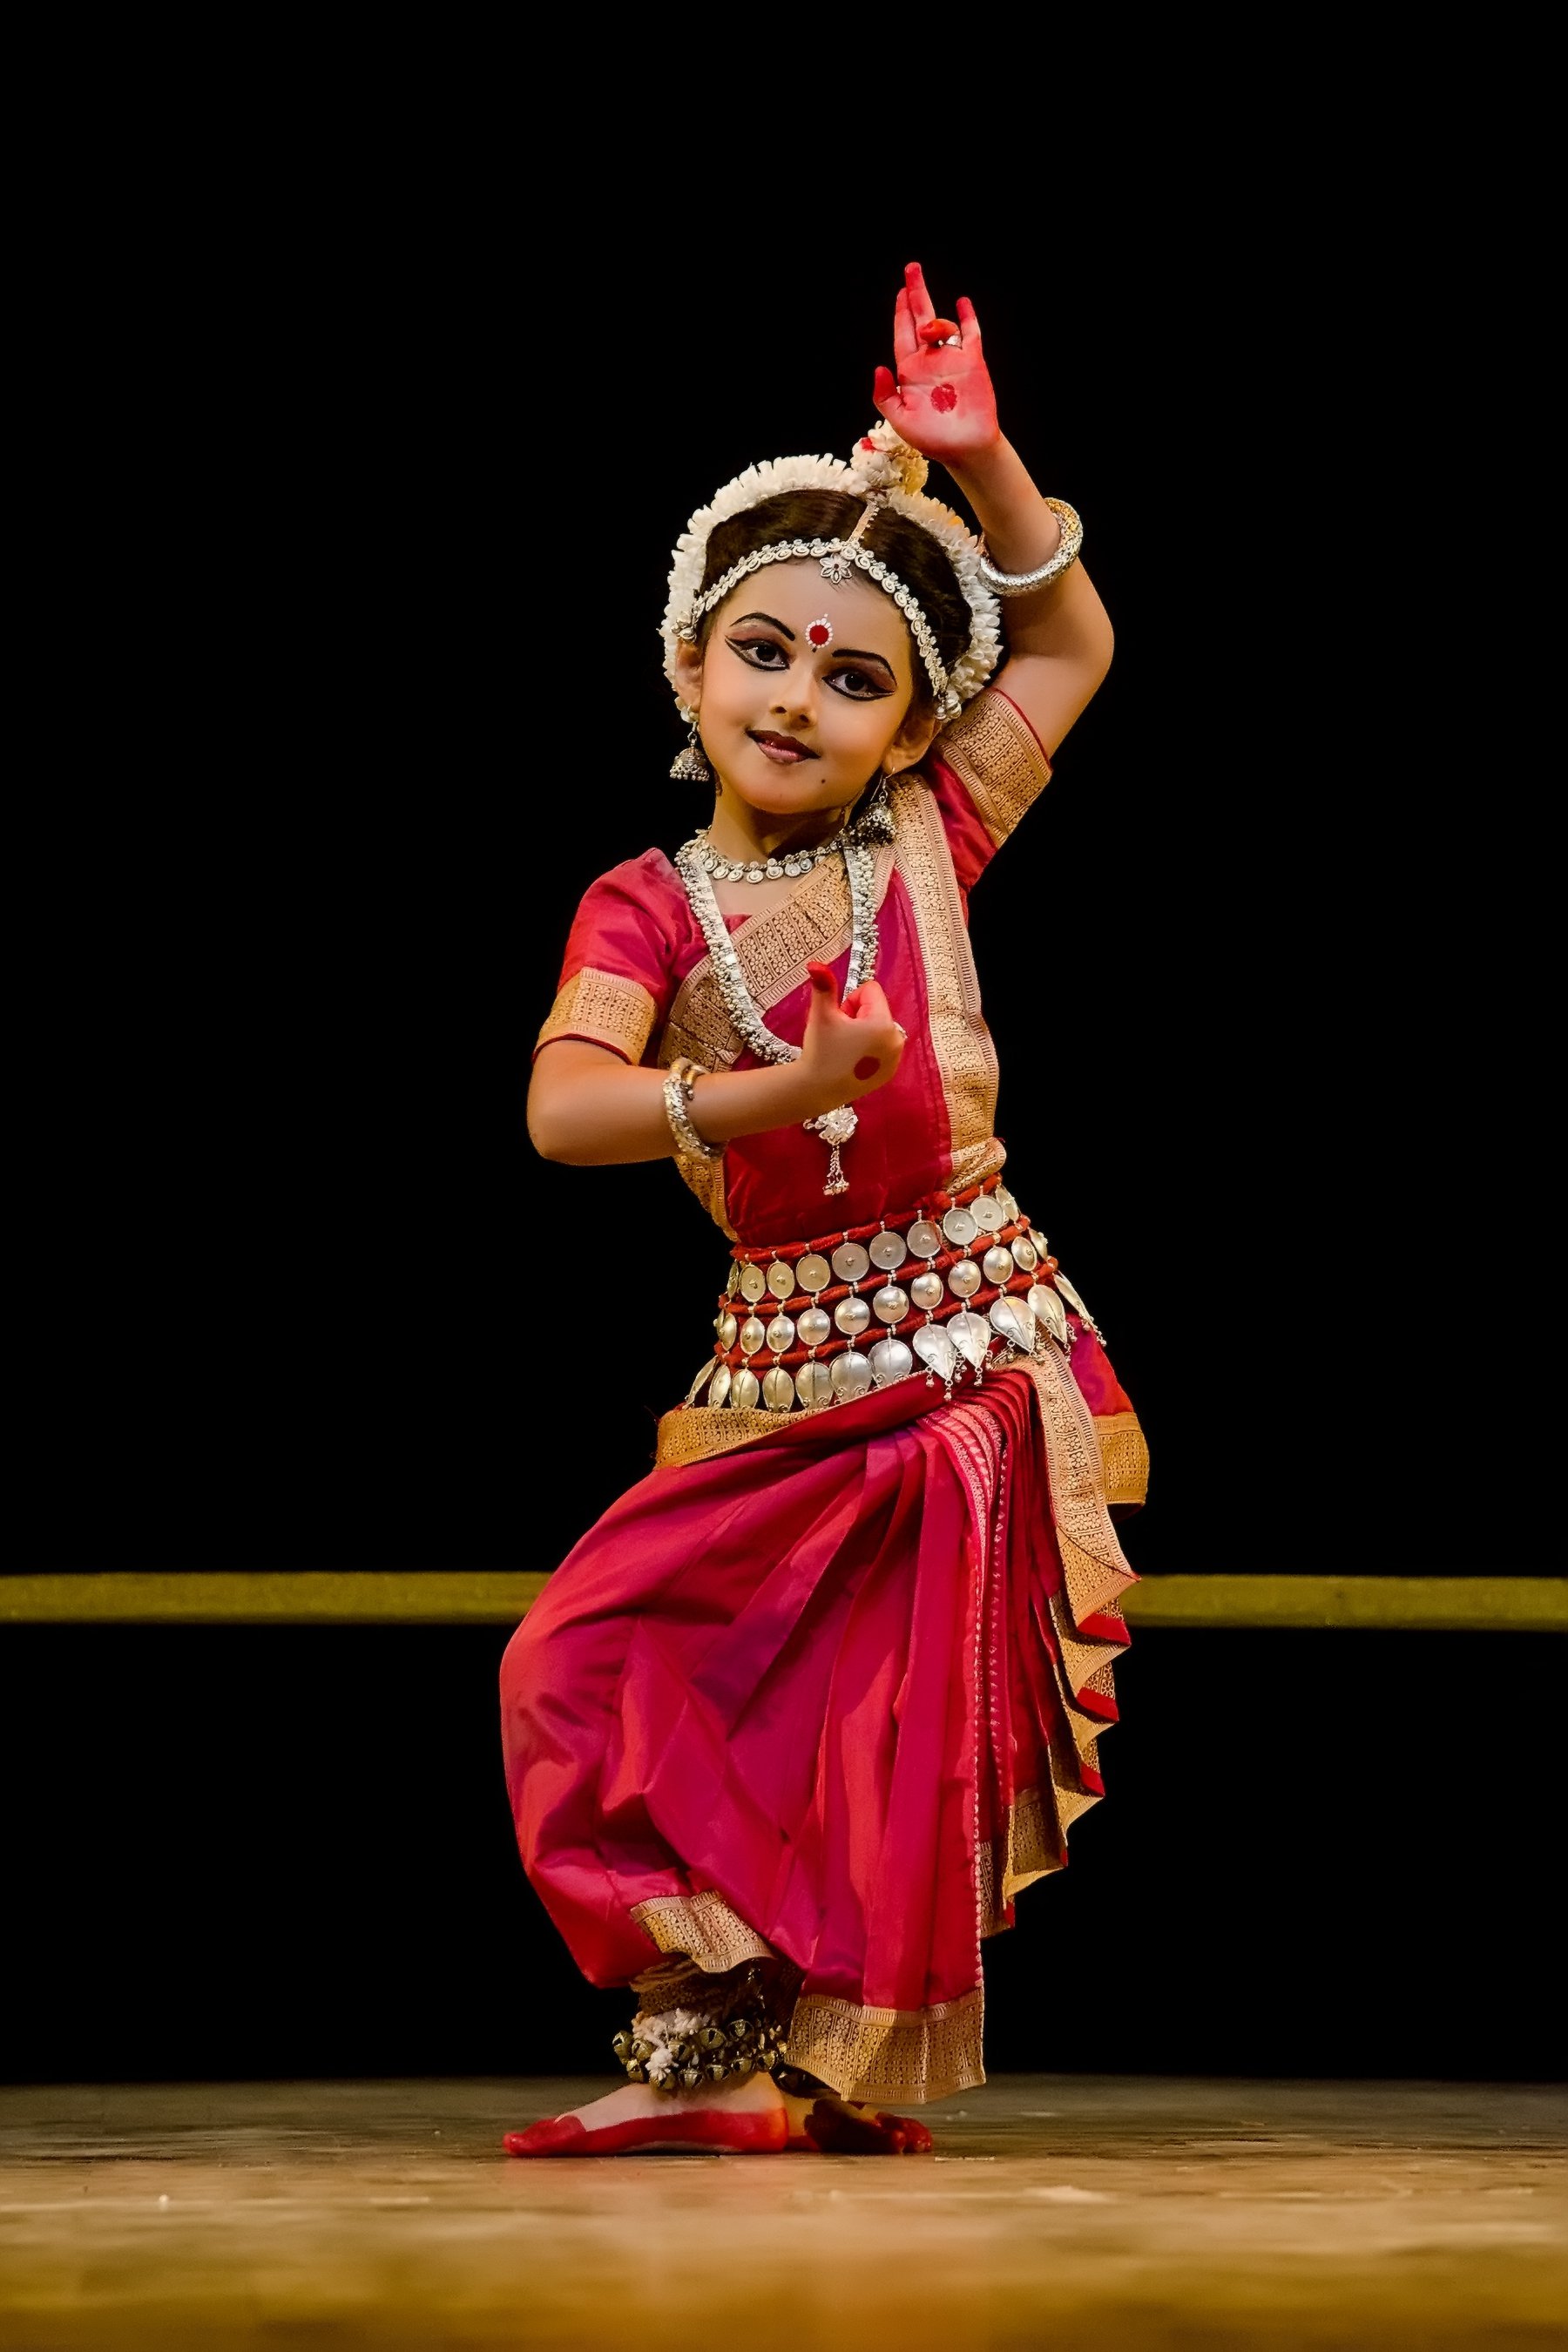
Dance form: odissi